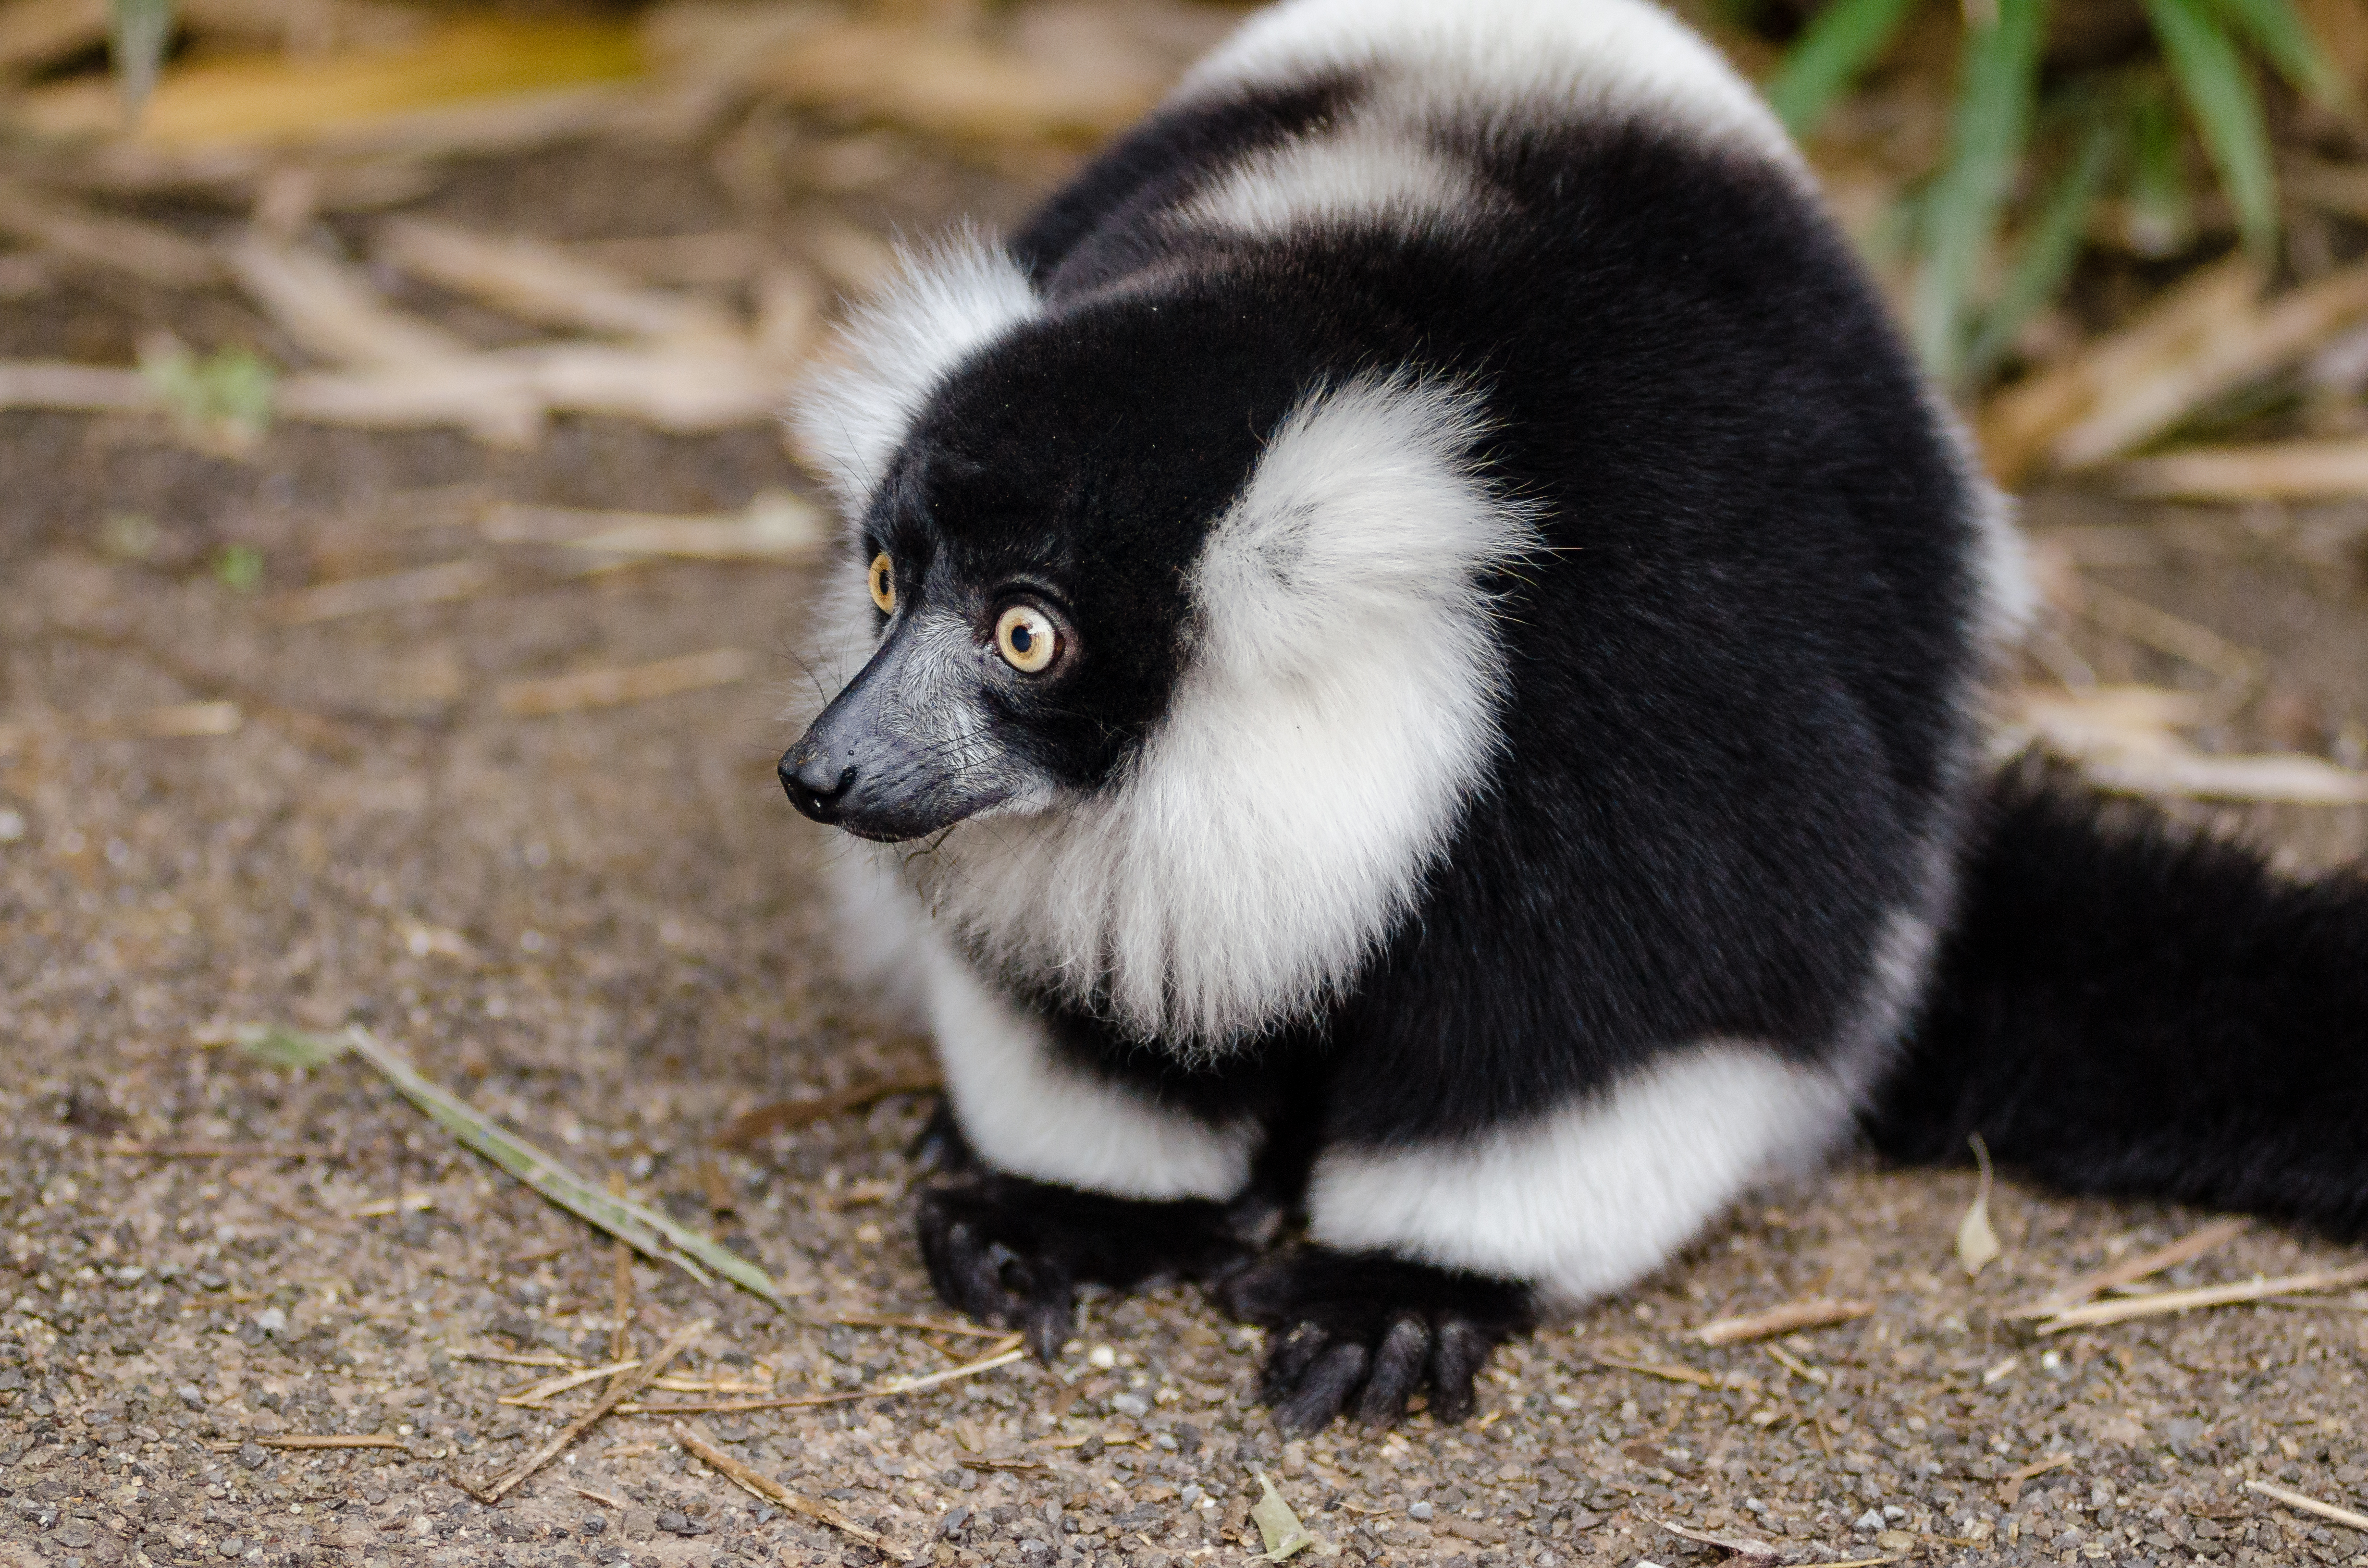
blur, animal, looking, wildlife, zoo, fur, mammal, baby, fauna, primate, close up, wild animal, rocks, eyes, whiskers, stones, furry, endangered, vertebrate, lemur, glare, skunk, animal photography, ruffed lemur